Guntur

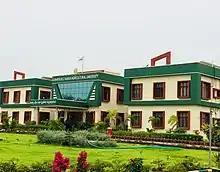
Guntur Agricultural University campus

Guntur has several urban healthcare centres and about 200 private hospitals, including several specialty centres. The Government General Hospital (GGH) is the city's main tertiary healthcare provider.